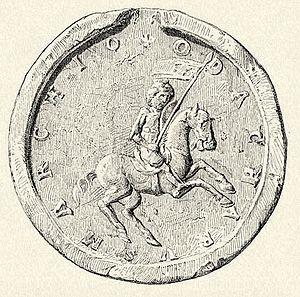
Ottokar IV, né en 1163 et mort le 8 mai 1192, devient margrave de Styrie à la mort de son père Ottokar III en 1164 puis duc de 1180. Lorsqu'il meurt sans héritier, la Styrie échoit à la maison de Babenberg.